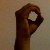
The image shows a hand gesture representing the letter 'O' in Indian Sign Language.